Slammiversary XII

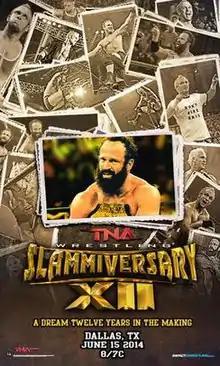
Promotional poster featuring Eric Young

Slammiversary XII was a professional wrestling pay-per-view (PPV) event produced by the Total Nonstop Action Wrestling (TNA) promotion. It took place on June 15, 2014 at the College Park Center in Arlington, Texas and was the 12th anniversary celebration for TNA, the tenth event in the Slammiversary chronology, and the third event in the 2014 TNA PPV schedule.